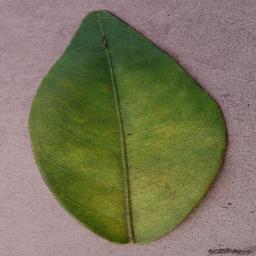
Label: Orange___Haunglongbing_(Citrus_greening)